Circles of latitude between the 45th parallel north and the 50th parallel north

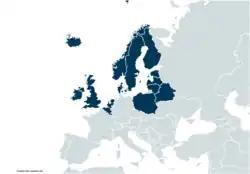
European countries entirely north of 49° N

Starting at the Prime Meridian and heading eastwards, the parallel 49° north passes through: